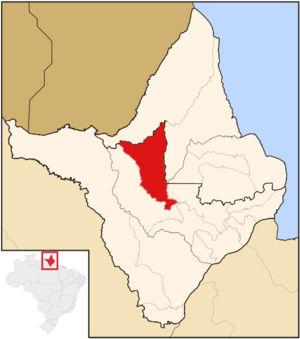
Serra do Navio est une municipalité du Centre de l'État de l'Amapá. Elle se situe dans la microrégion de Macapá et dans la mésorégion du sud de l'Amapá. Sa population est de 3 772 habitants, pour une superficie de 7 757 km². Sa densité populationnelle est donc de 0,49 hab./km².